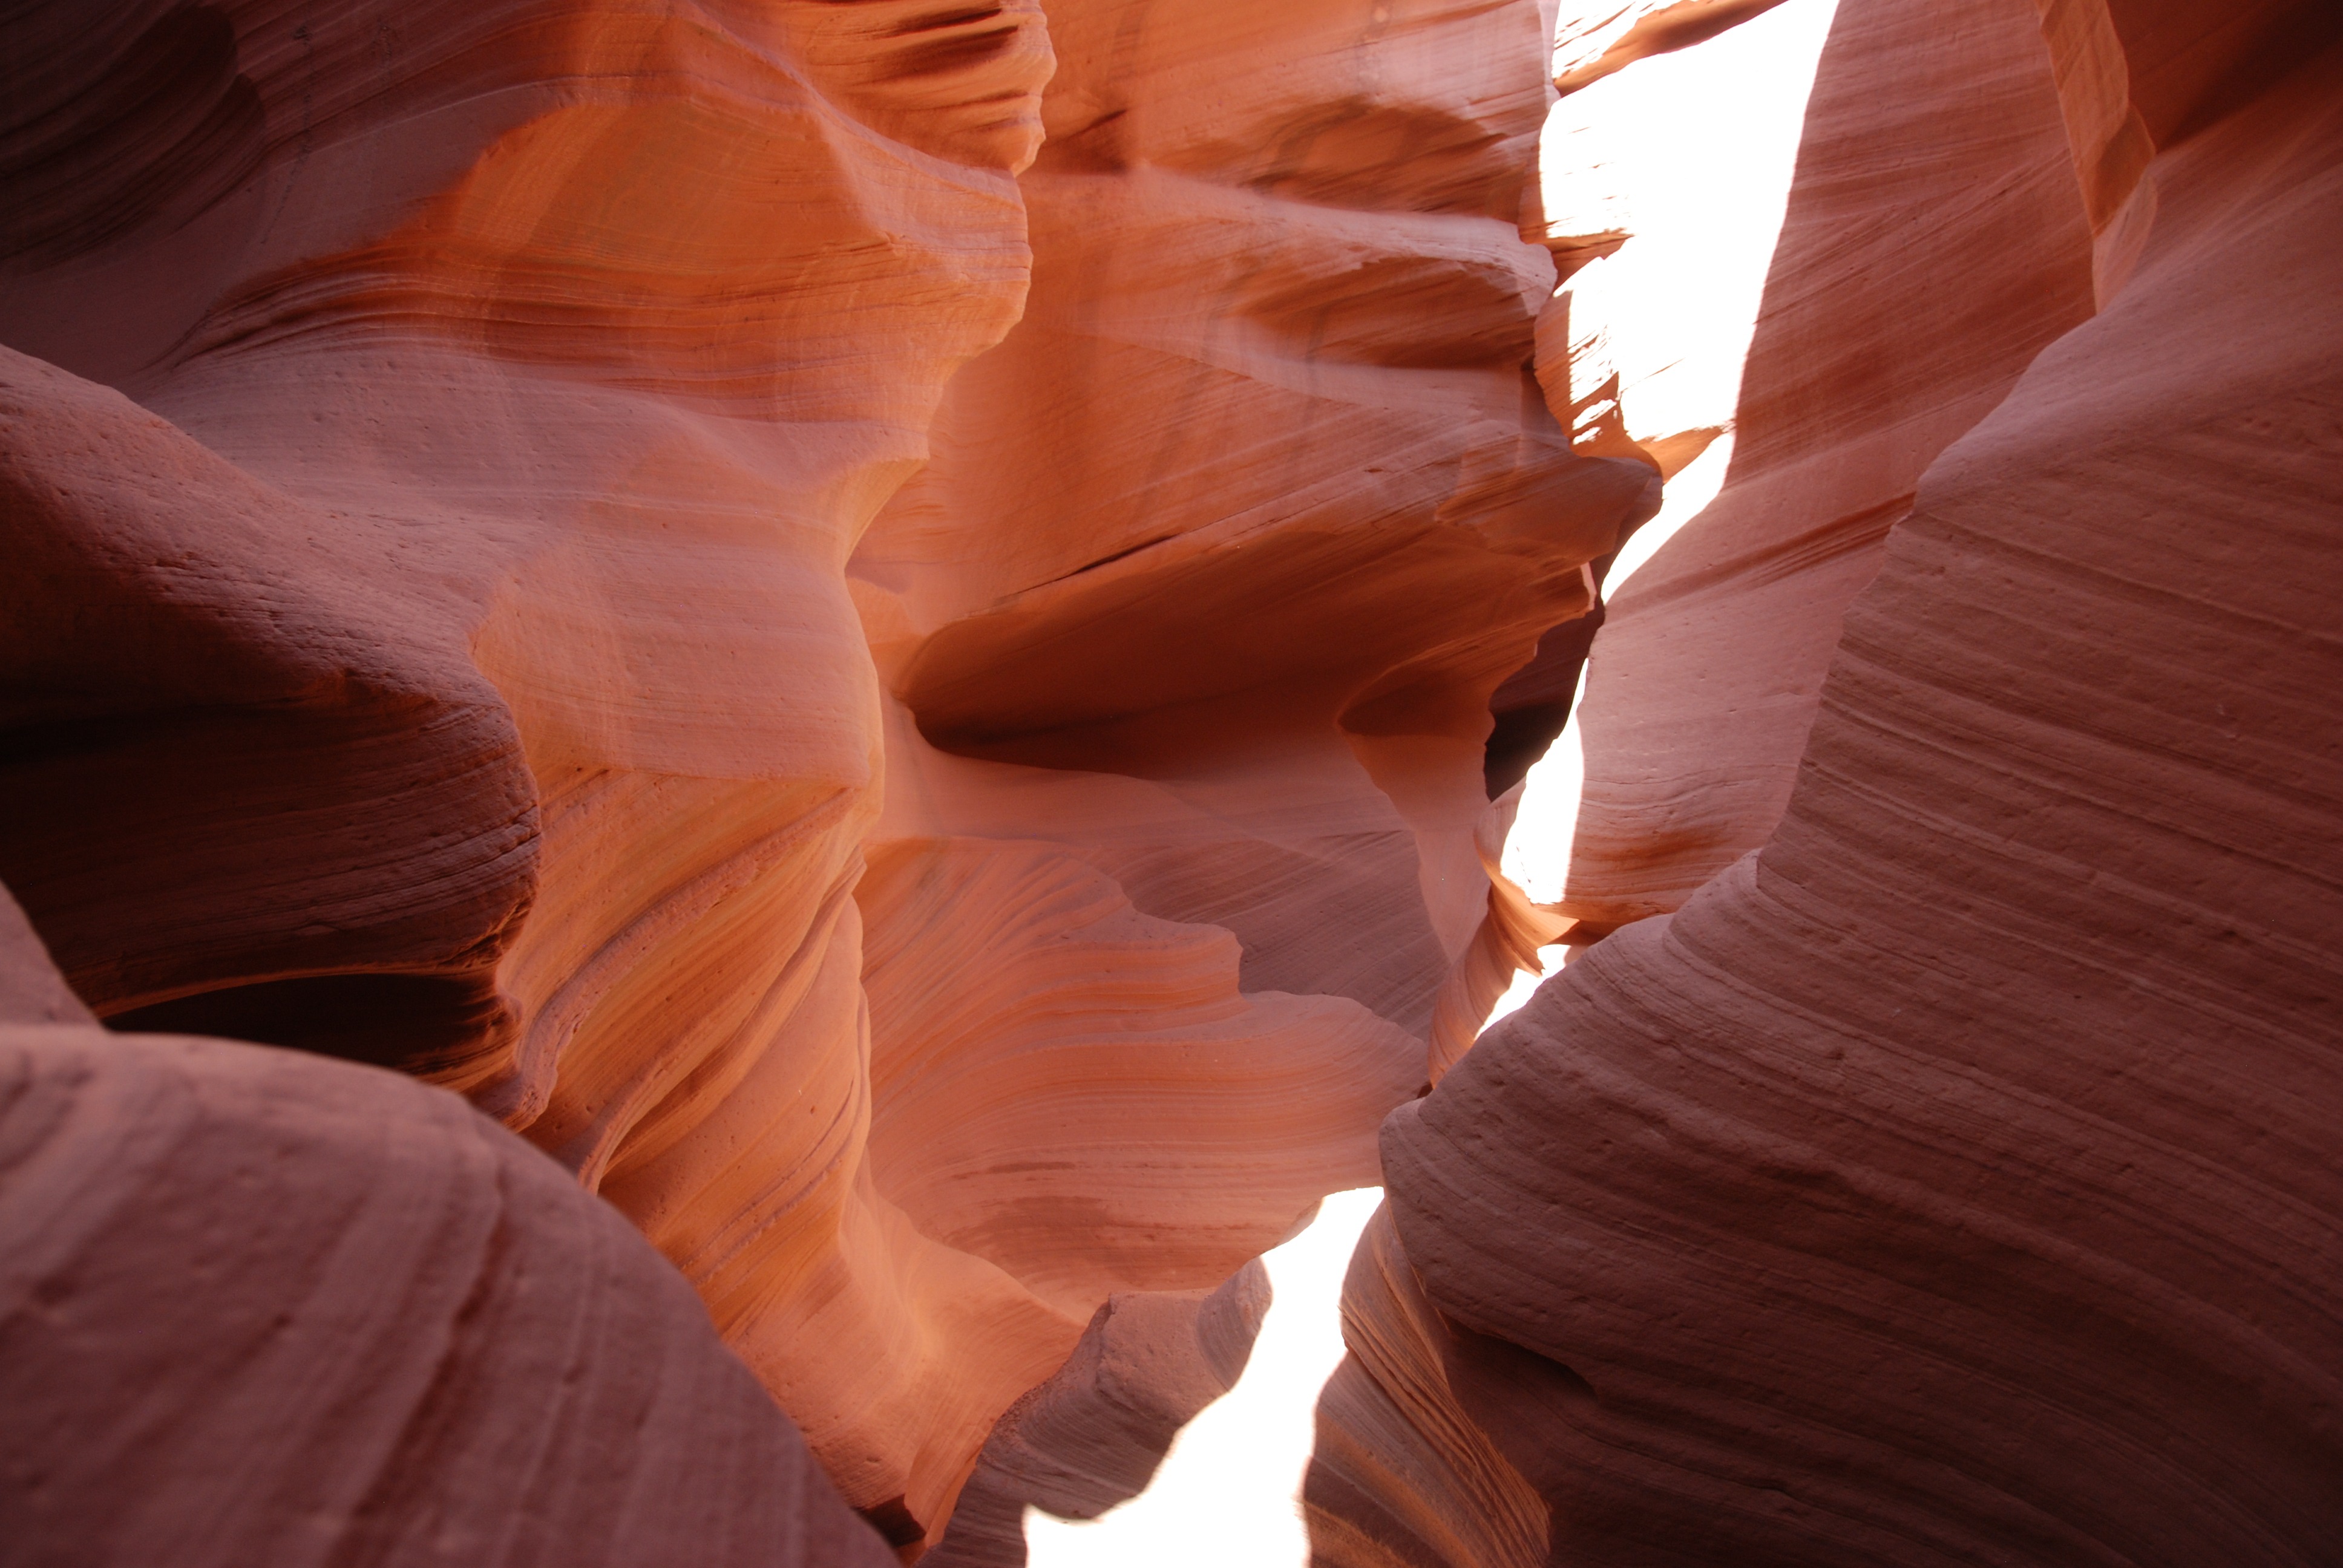
rock, wood, sunlight, leaf, formation, red, color, usa, gorge, canyon, arizona, antelope canyon, close up, temple, sand stone